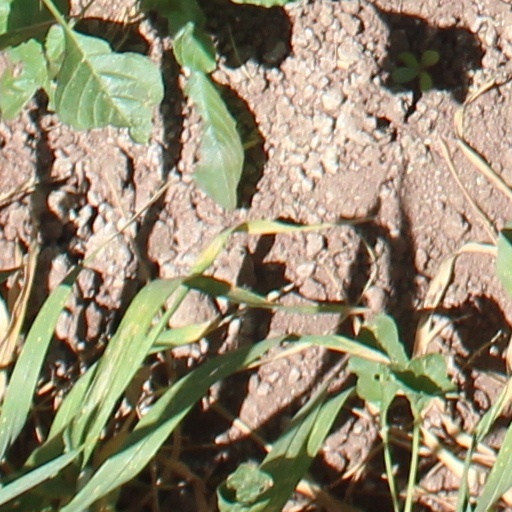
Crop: wheat